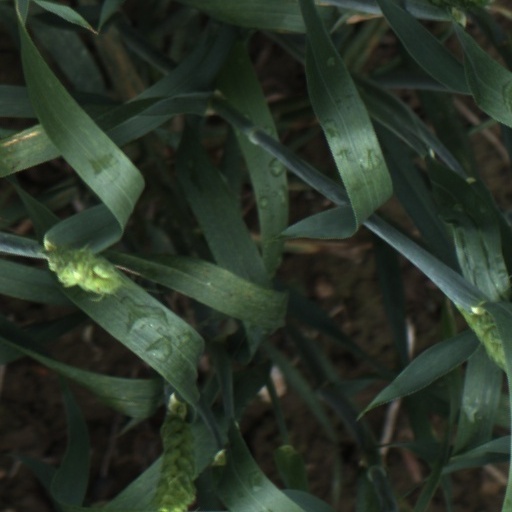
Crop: wheat